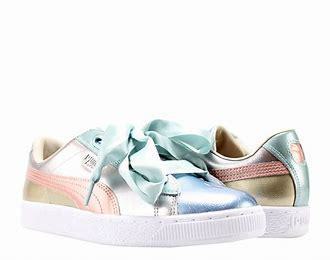
Brand: Puma
Model: Basket Heart